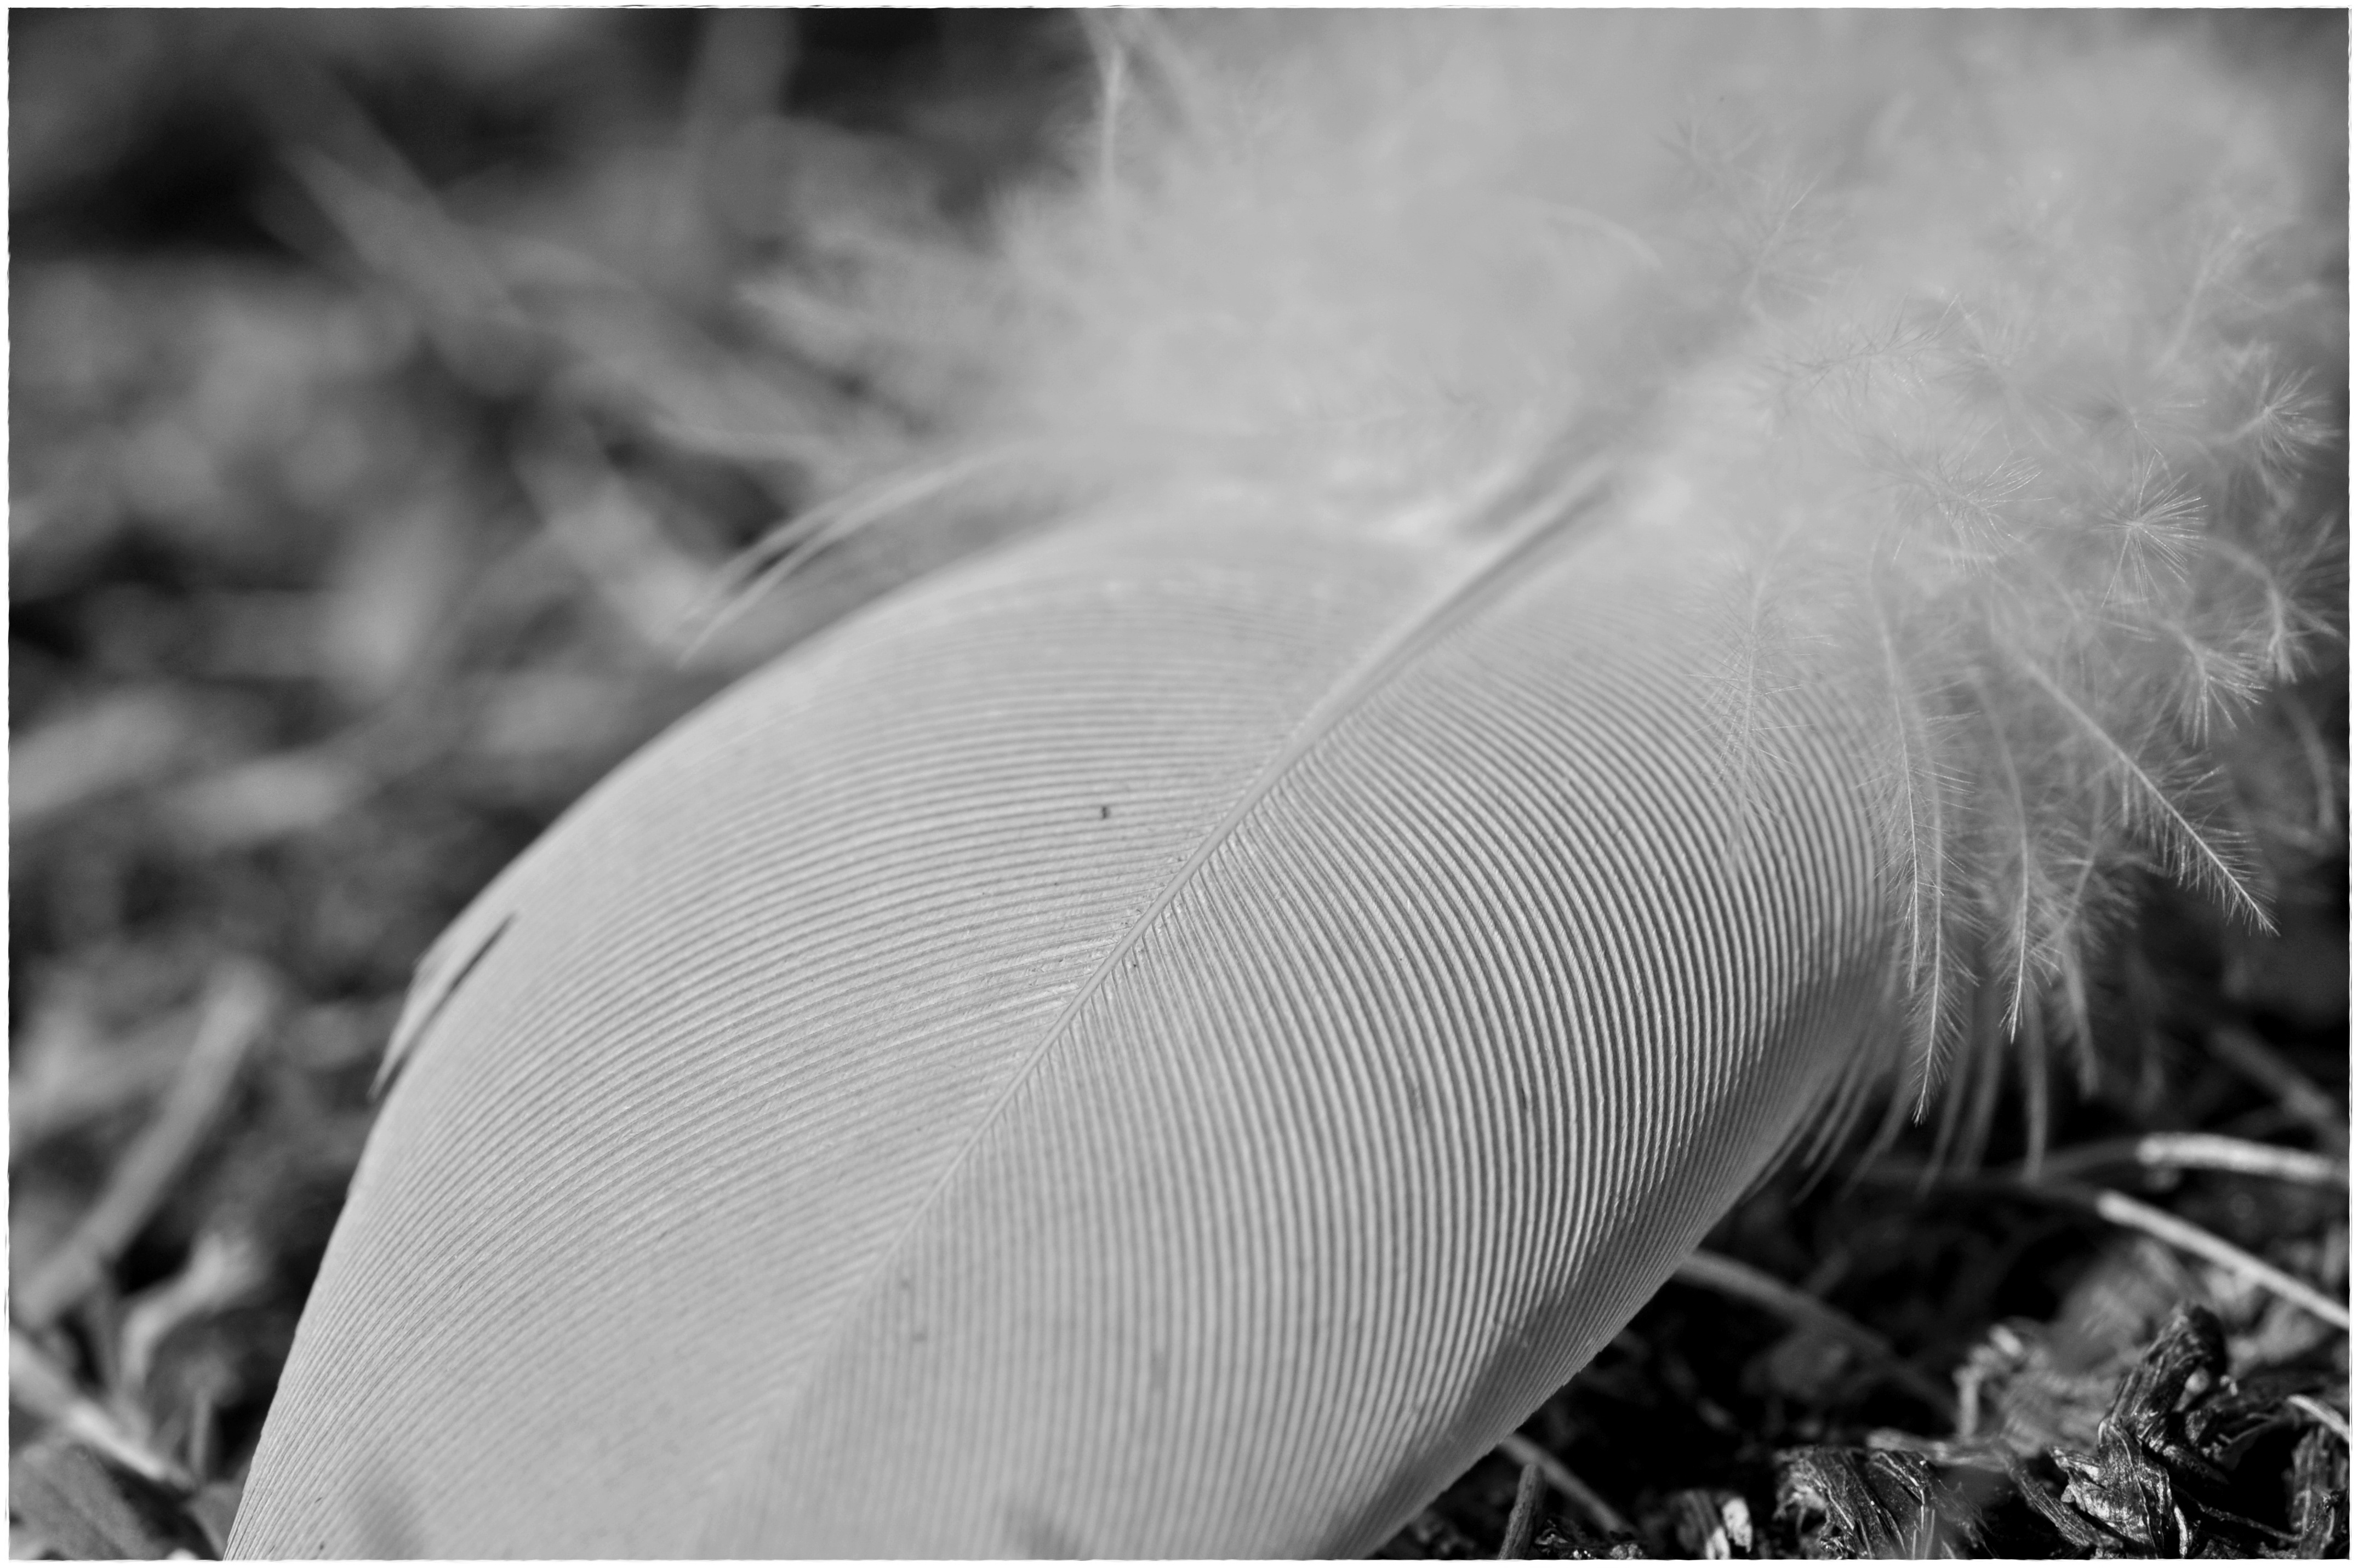
bird, wing, black and white, white, photography, spring, fluffy, black, monochrome, material, close up, macro photography, bird feather, ease, nahaufmahme, monochrome photography